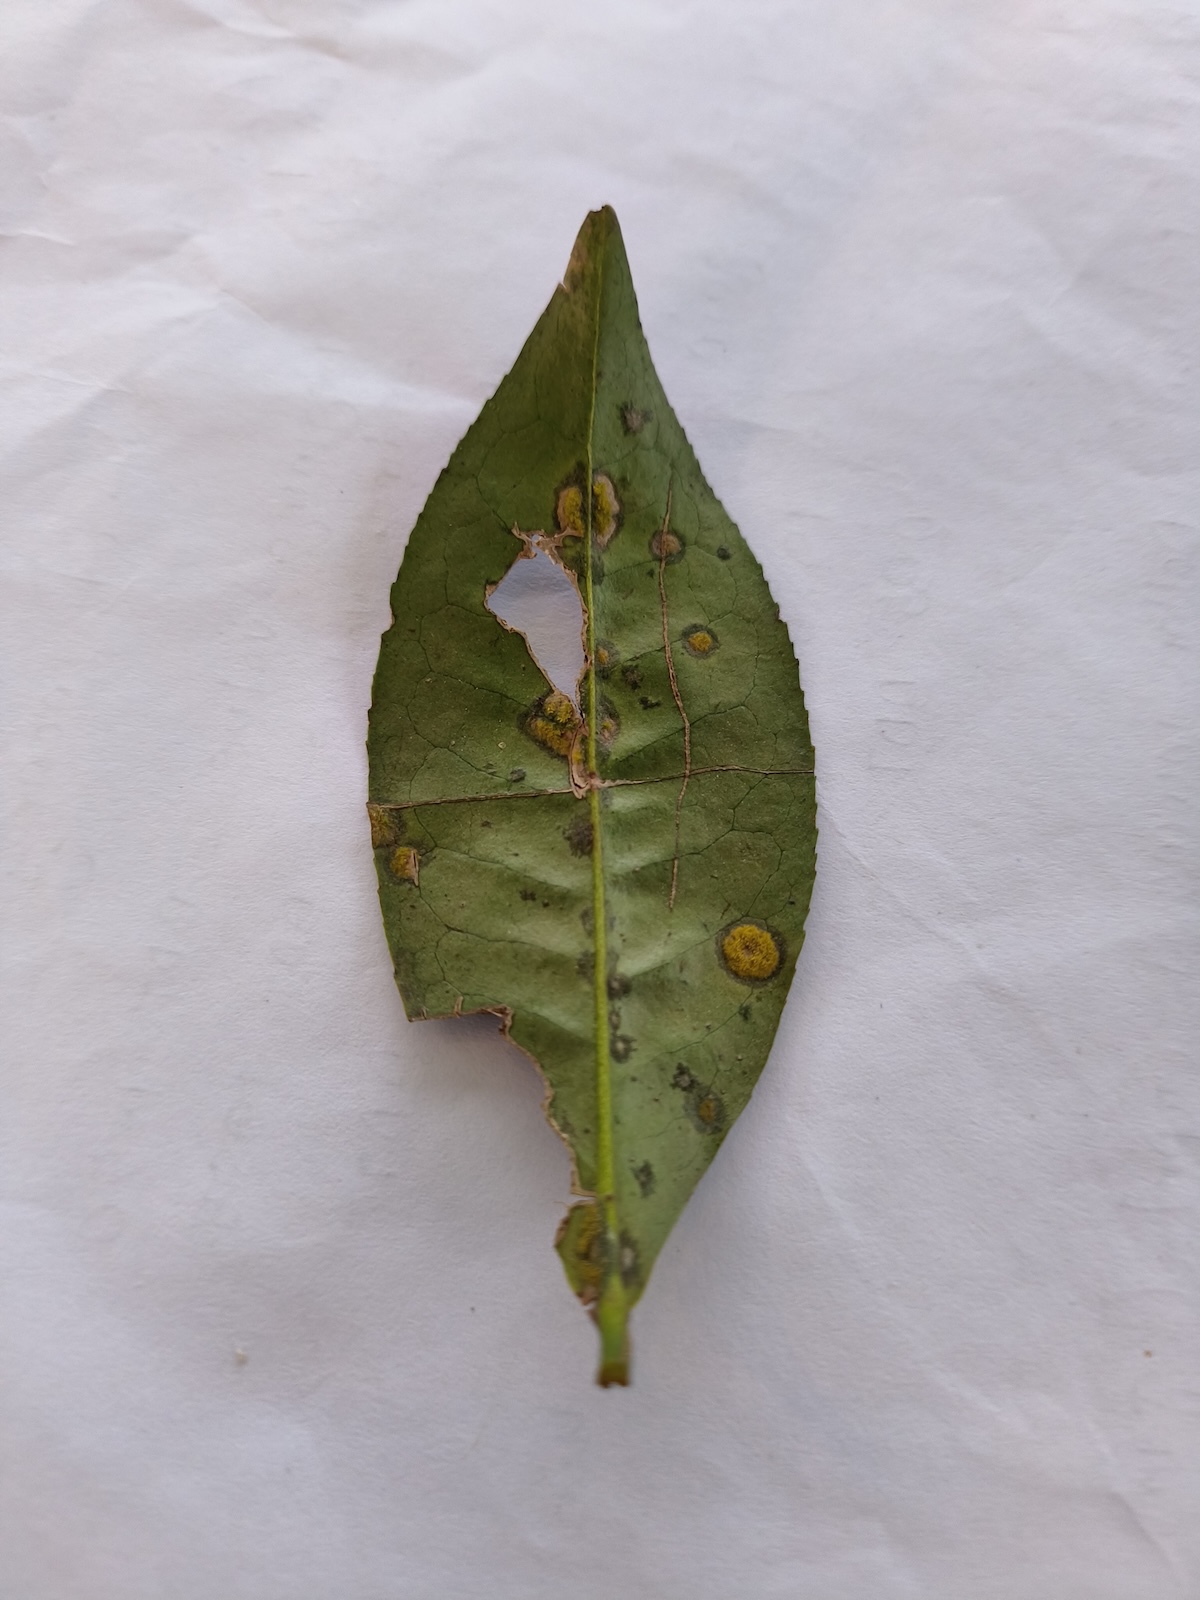
Label: Brown Blight